Artistic swimming at the 2023 Central American and Caribbean Games

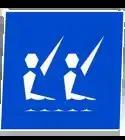

The artistic swimming competition at the 2023 Central American and Caribbean Games will be held in San Salvador, El Salvador from 24 to 28 June at the Complejo Acuático El Polvorín.